Shafter station (Atchison, Topeka and Santa Fe Railway)

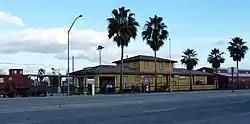

The Santa Fe Passenger and Freight Depot is a former Santa Fe Railroad station located at 150 Central Valley Highway in Shafter, in the southern San Joaquin Valley within Kern County, California.